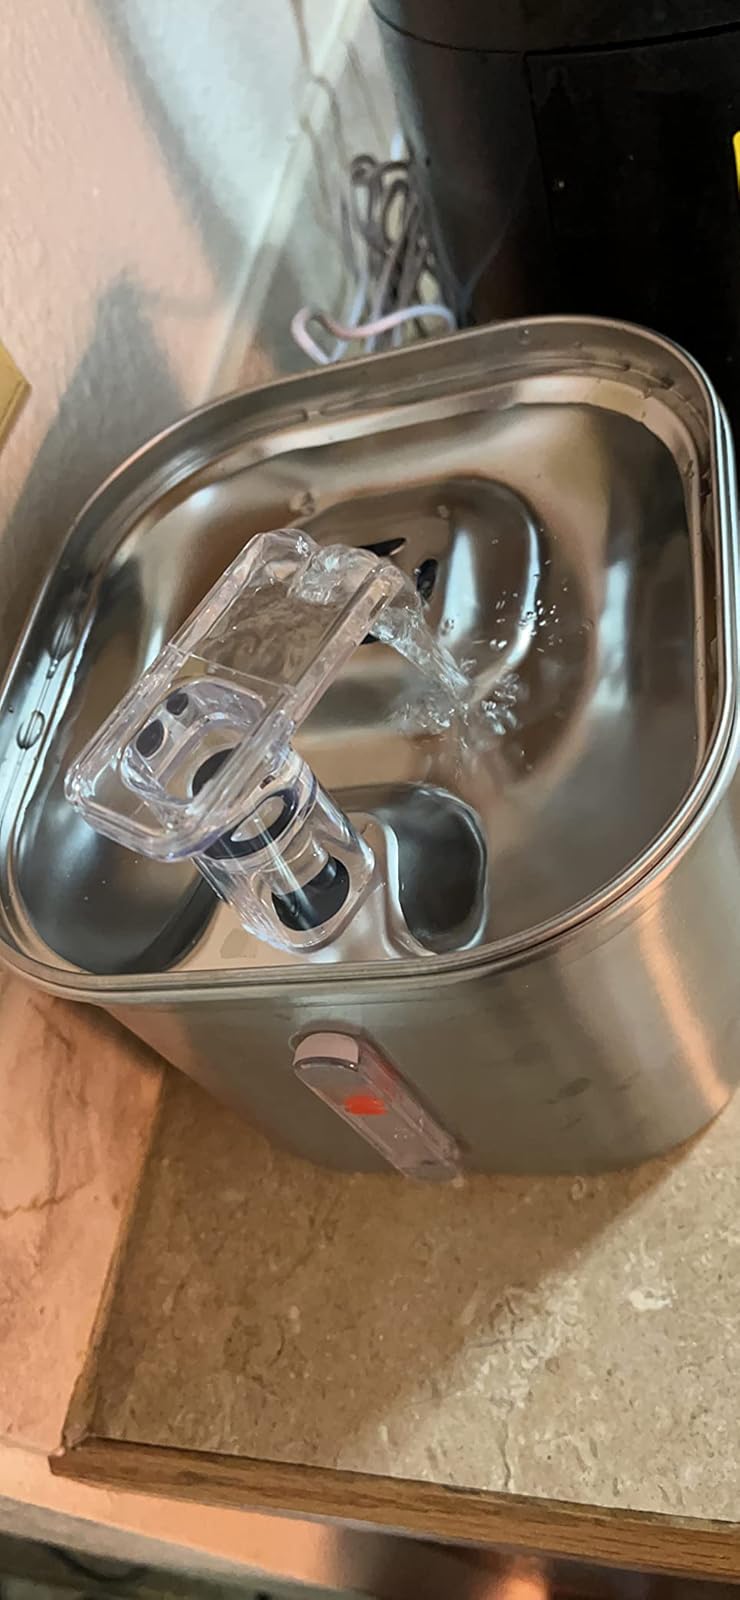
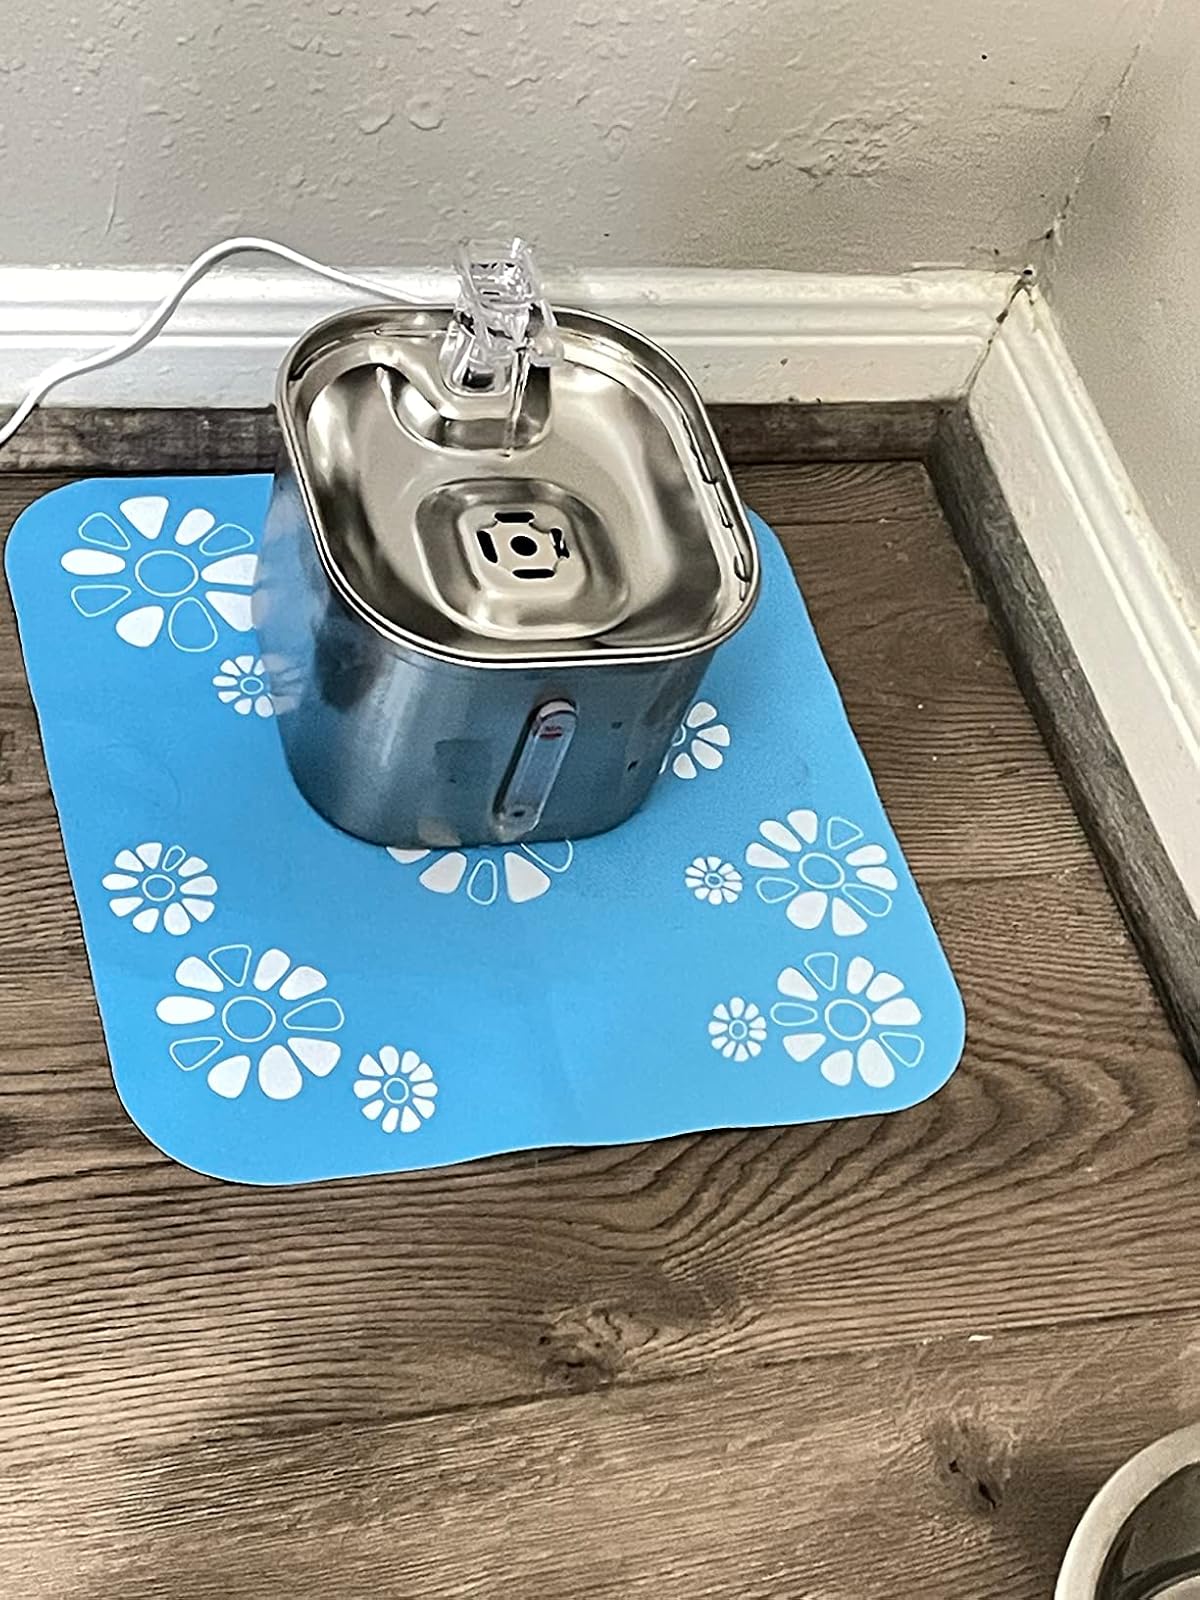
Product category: items_bowl
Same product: yes